Tromsø Airport

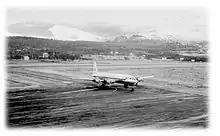
Scandinavian Airlines System Douglas DC-7 at Tromsø on 8 October 1965.

Operation of the water aerodrome was taken over from the Royal Norwegian Air Force by the municipalities of Tromsø and Tromsøysund. They built a new wharf and a terminal building and operated it as a joint venture on a per capita basis. From 1947 the larger and faster Short Sandringham flying boat was introduced on the route and a direct service to Oslo was introduced, allowing a travel time of eight hours. The Sandringhams would all be written off in accidents. With the opening of Bodø Airport in 1952 the Ju 52 was again put into service. This lasted until 1956, when Bardufoss Airport opened and passengers from Tromsø were transported there by bus (around 140 km/85 mi). In 1958 there were 6,825 Tromsø-bound passengers.